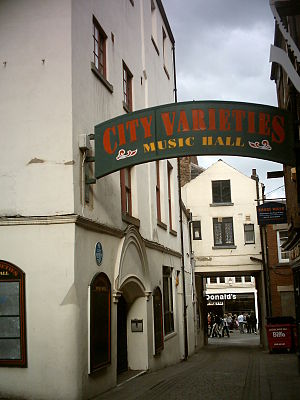
Leeds City Varieties
Leeds City Varieties
Leeds City Varieties er en Grade II* listed building varieté i Leeds i West Yorkshire i England.